Sand shiner

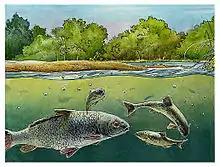
Fish in the Missouri National Recreational River area inc. sand shiners

The sand shiner (Miniellus stramineus) is a species of freshwater ray-finned fish belonging to the family Leuciscidae, the shiners, daces and minnows. Sand shiners live in open clear water streams with sandy bottoms where they feed in schools on aquatic and terrestrial insects, bottom ooze and diatoms.